Describe the emotion expressed in this image:  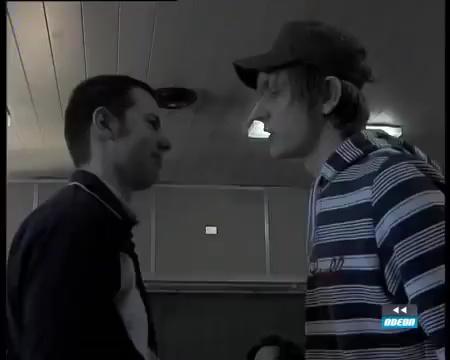
This person displays Fear, valence and arousal with moderate intensity.